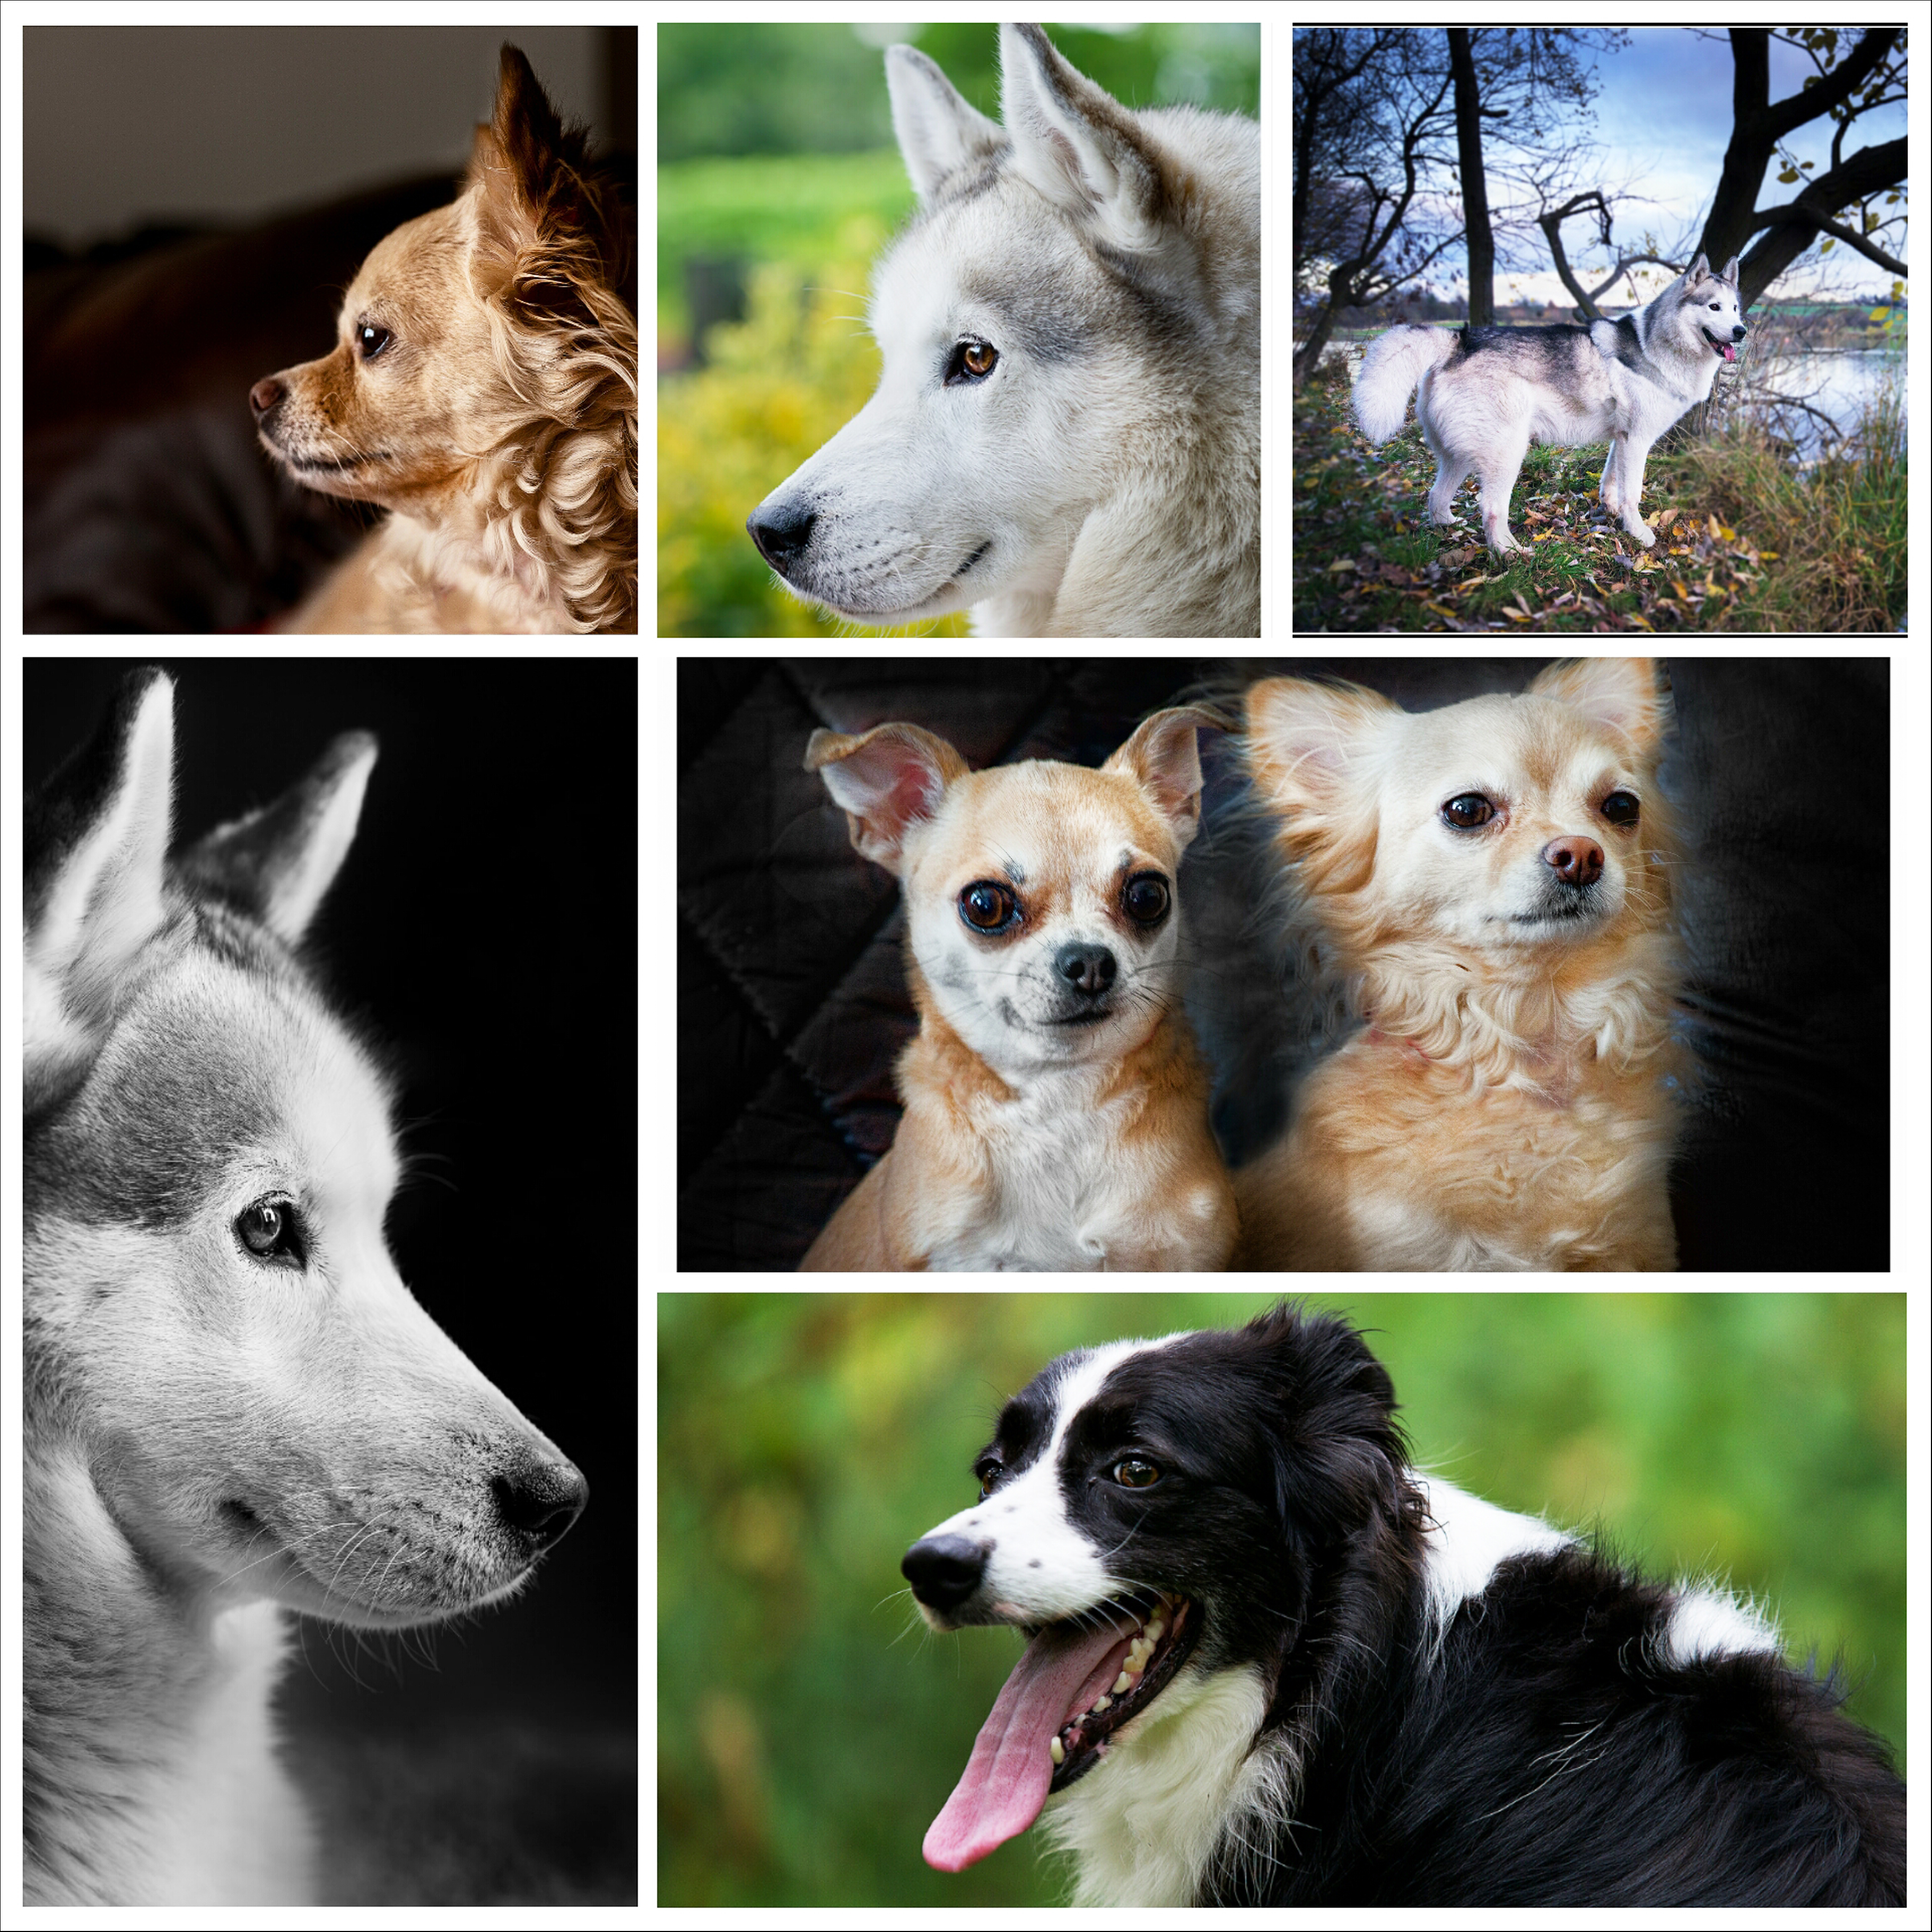
dog, collie, pet, fur, small, mammal, toy, husky, eyes, dogs, animals, females, ears, vertebrate, huskies, teeth, coats, dog breed, domesticated, bitches, breeds, dog like mammal, dog breed group